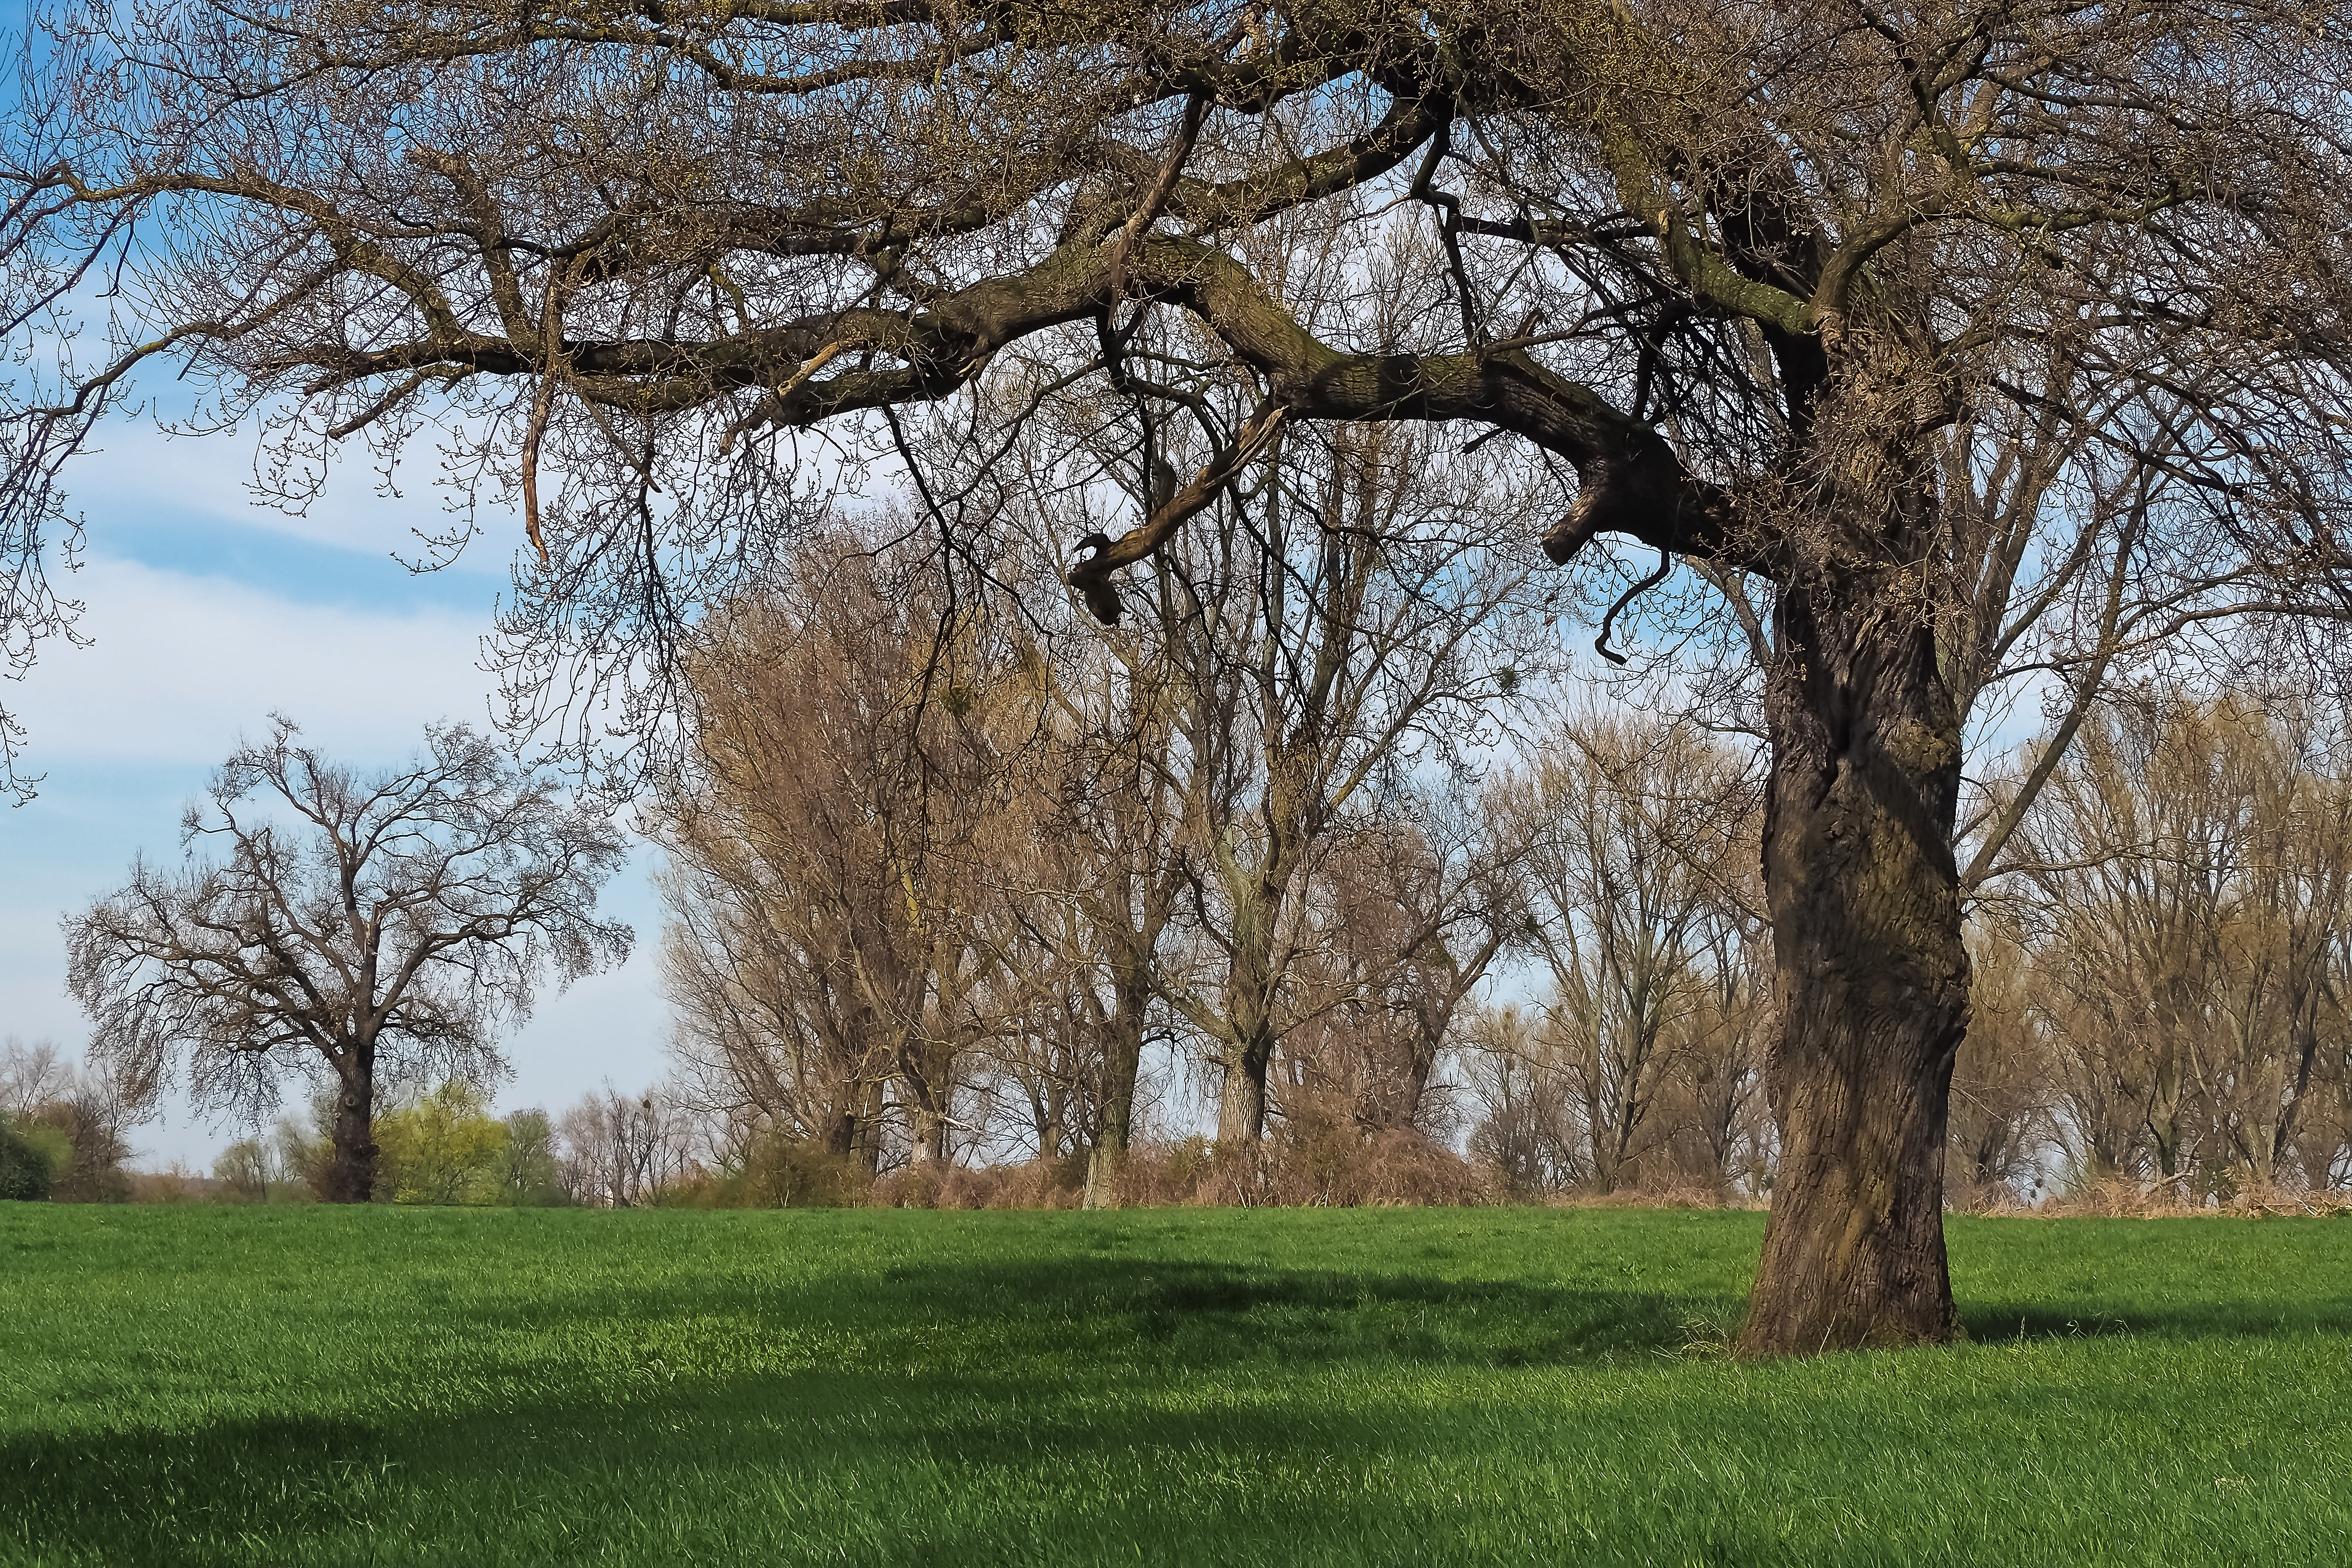
landscape, tree, nature, grass, branch, blossom, light, plant, sky, hiking, lawn, meadow, leaf, flower, idyllic, rural, spring, green, relax, scenic, autumn, park, blue, rest, lighting, season, blue sky, graze, trees, sunny, clouds, grove, woodland, mood, silent, idyll, sunbeam, mistletoe, atmospheric, rural area, bare tree, bare branches, spring meadow, woody plant, meadowlands